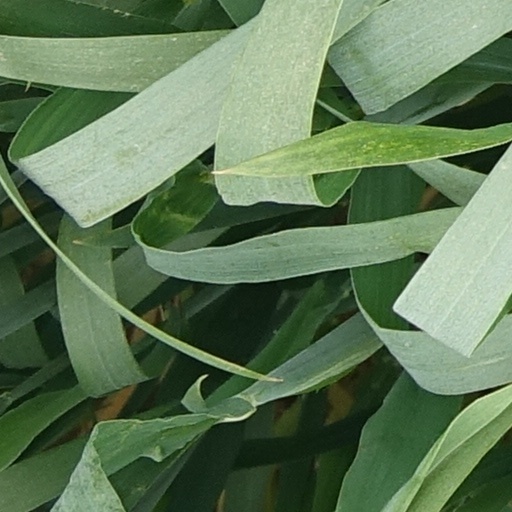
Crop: wheat